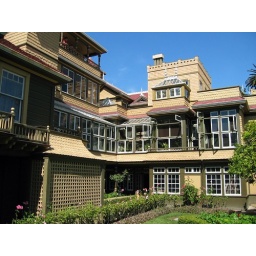
Ground view of the courtyard below the 4th floor balcony